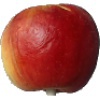
Label: Apple Red Yellow 1